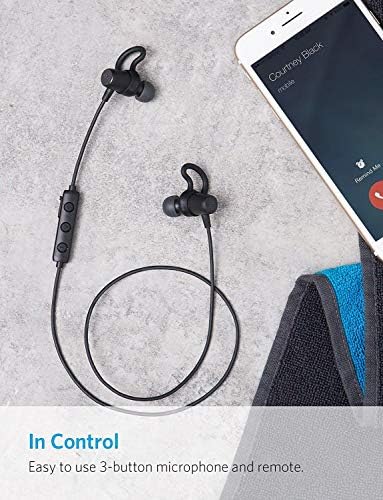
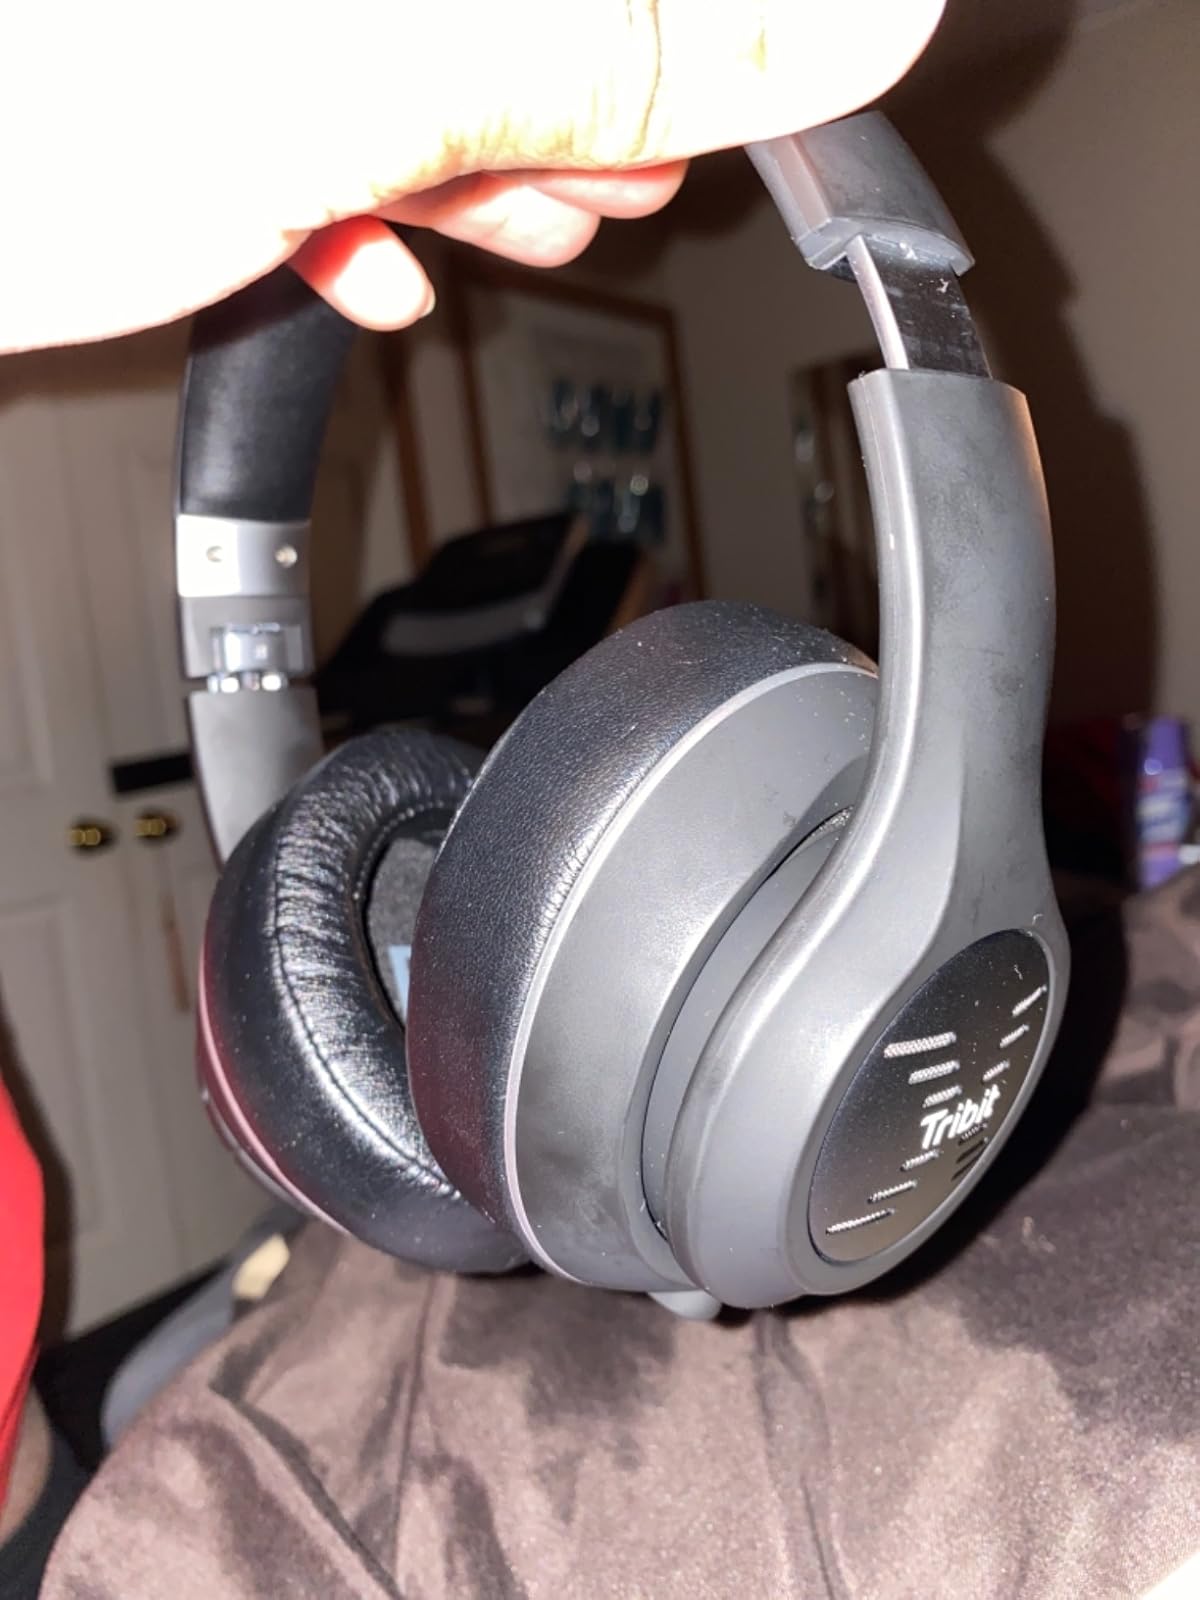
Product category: headphones
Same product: no